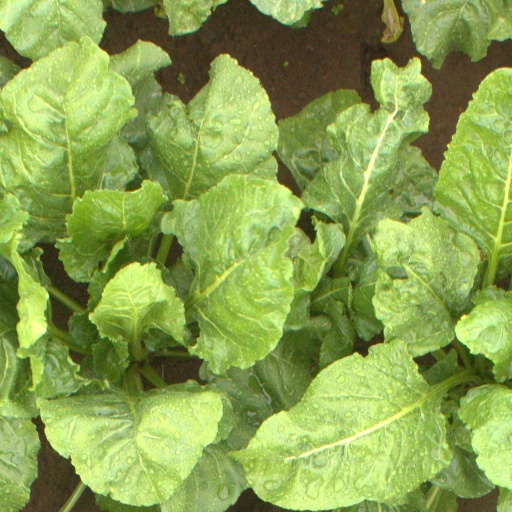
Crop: sugar beet